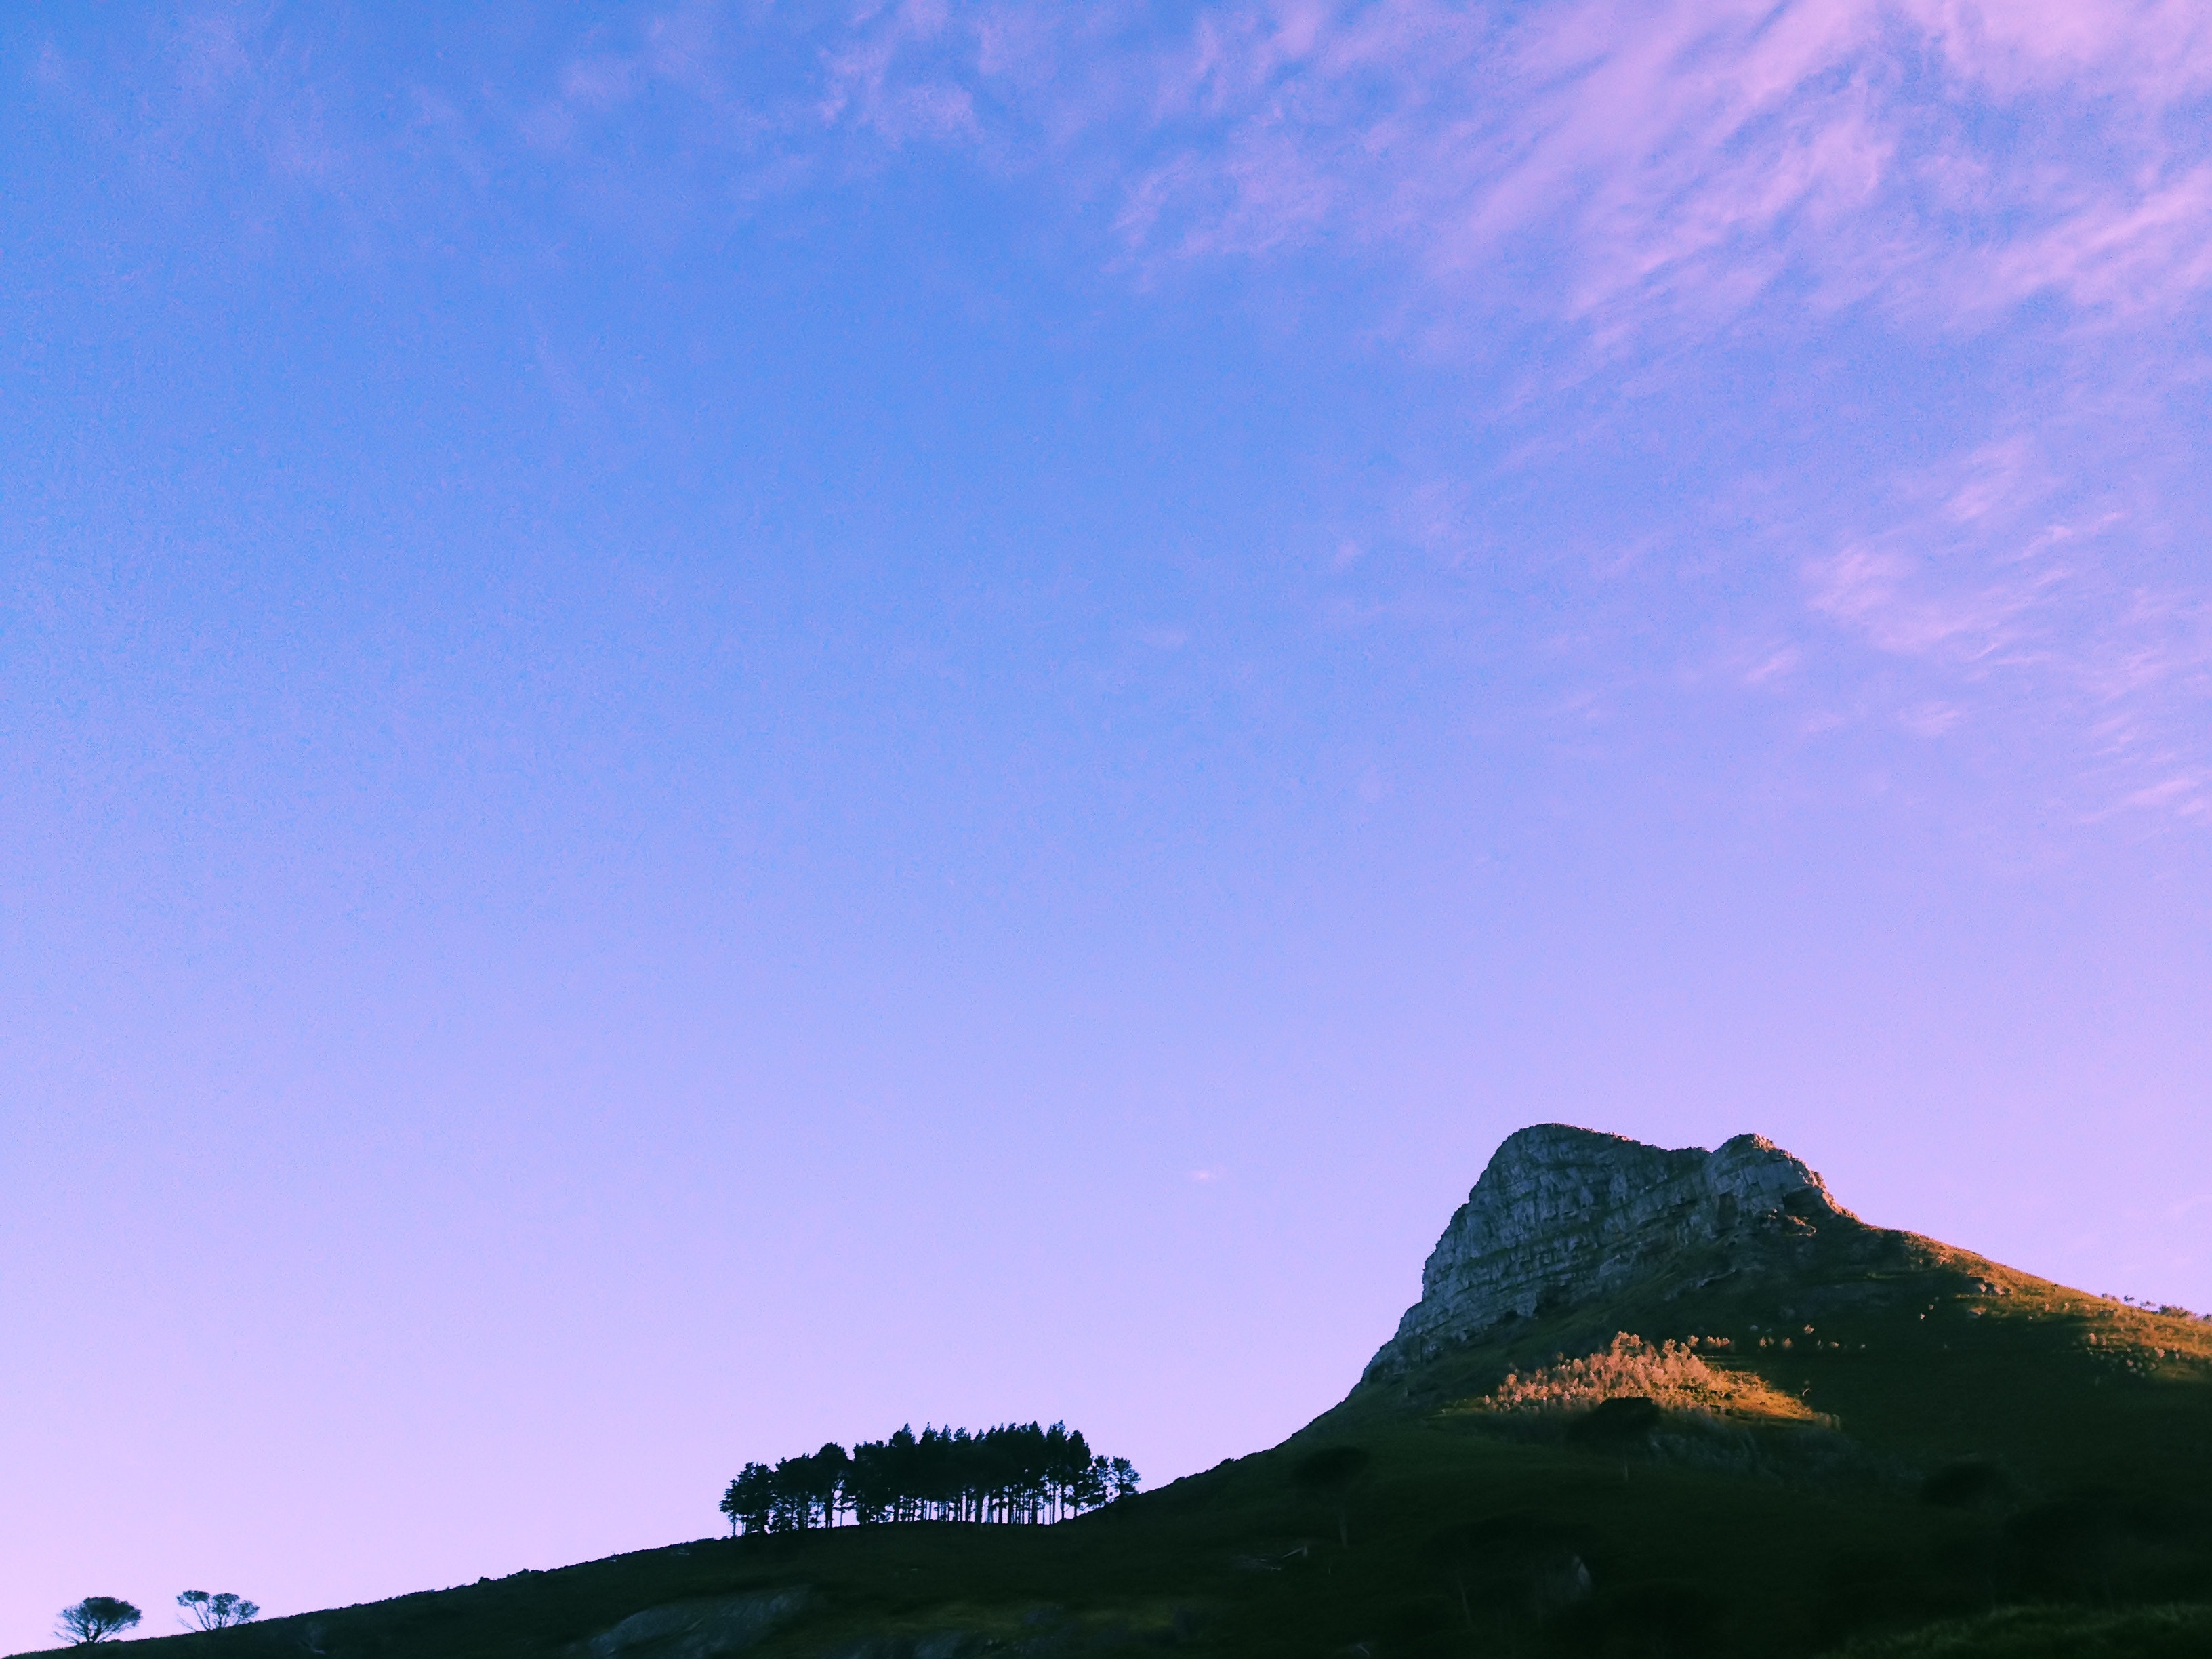
sky, blue, mountainous landforms, cloud, mountain, highland, hill, daytime, mountain range, atmosphere, morning, tree, evening, hill station, horizon, landscape, ridge, fell, rock, slope, summit, cumulus, terrain, plant, mount scenery, alps, grassland, meteorological phenomenon, dusk, formation, massif